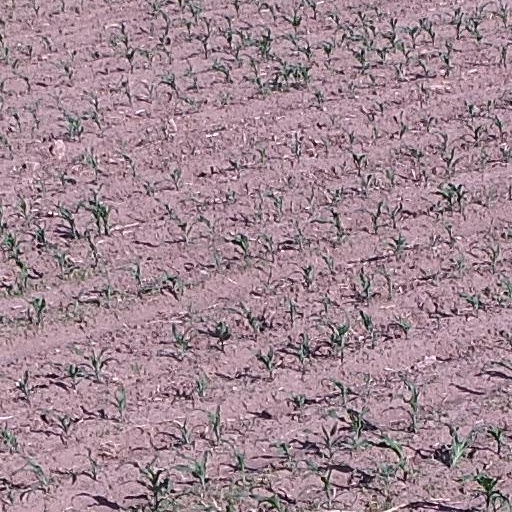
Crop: maize; corn